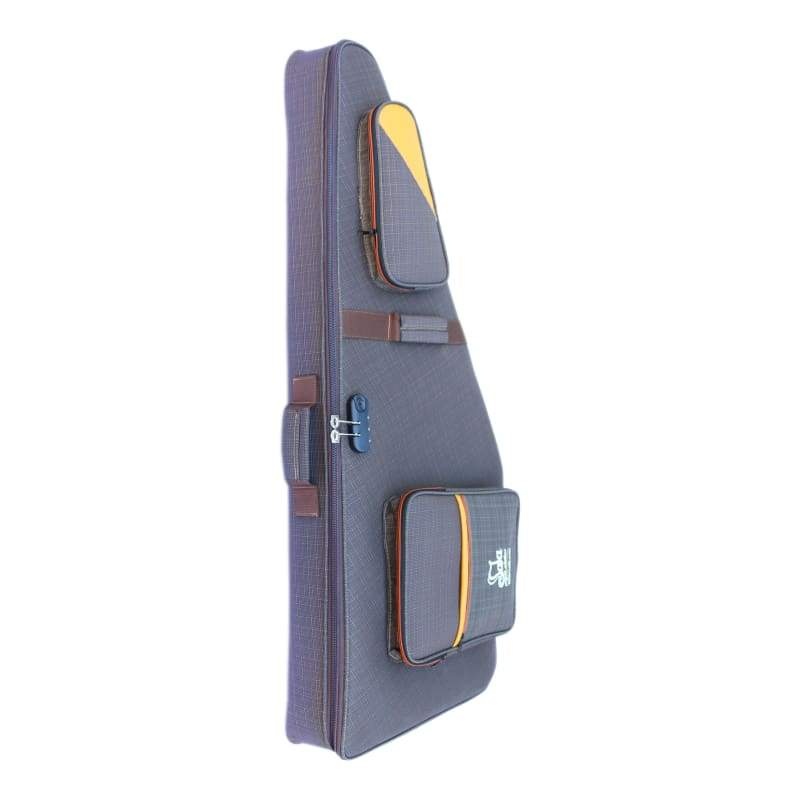
Padded Turkish Kanun Gig Bag Case SAFE-304
Padded Turkish Kanun Gig Bag Case SAFE-304 Fashionable and exquisite design. The bag is perfect in workmanship. Made of high-quality materials. The thick sponge can prevent Kanun from damage and thick adjustable straps make it more comfortable to carry. The sleek appearance and solid construction will keep the Kanun from scratches and dirt, also the sturdy zipper and rubber shockproof base protect the Kanun well. Waterproof Lightweight construction for easy travel With shoulder straps and solid handle, convenient for Kanun players carrying the instrument around. Outside has 3 pockets for Accessories, iPad & music sheet. High-quality zippers Padded shoulder straps Exterior bottom rubber guard protects your Kanun from everyday knocks and bumps Safe Lockable Zipper Sizes: 103cm X 43cm
Brand: Sala
Category: Arts & Entertainment > Hobbies & Creative Arts > Musical Instrument & Orchestra Accessories > String Instrument Accessories > Orchestral String Instrument Accessories > Orchestral String Instrument Cases